Lunar observation

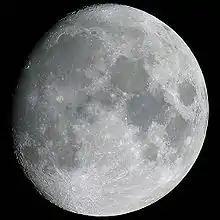
The waxing gibbous Moon as viewed from Earth

The Moon is the largest natural satellite of and the closest major astronomical object to Earth. The Moon may be observed by using a variety of optical instruments, ranging from the naked eye to large telescopes. The Moon is the only celestial body upon which surface features can be discerned with the unaided eyes of most people.